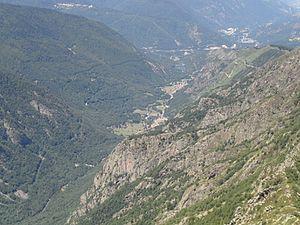
Vue de la Vallée d'Orlu depuis la Dent d'Orlu
La dent d'Orlu, originellement pic de Brasseil, est un sommet des Pyrénées françaises situé à l'est du département de l'Ariège sur la commune d'Orlu en région Occitanie. Avec une altitude de 2 222 mètres il fait partie des pics de moyenne altitude de la chaîne des Pyrénées. Sa forme escarpée et raide, avec une très grande voie de sur les faces Sud et Sud-Est, lui confère sa renommée de terrain d'escalade.